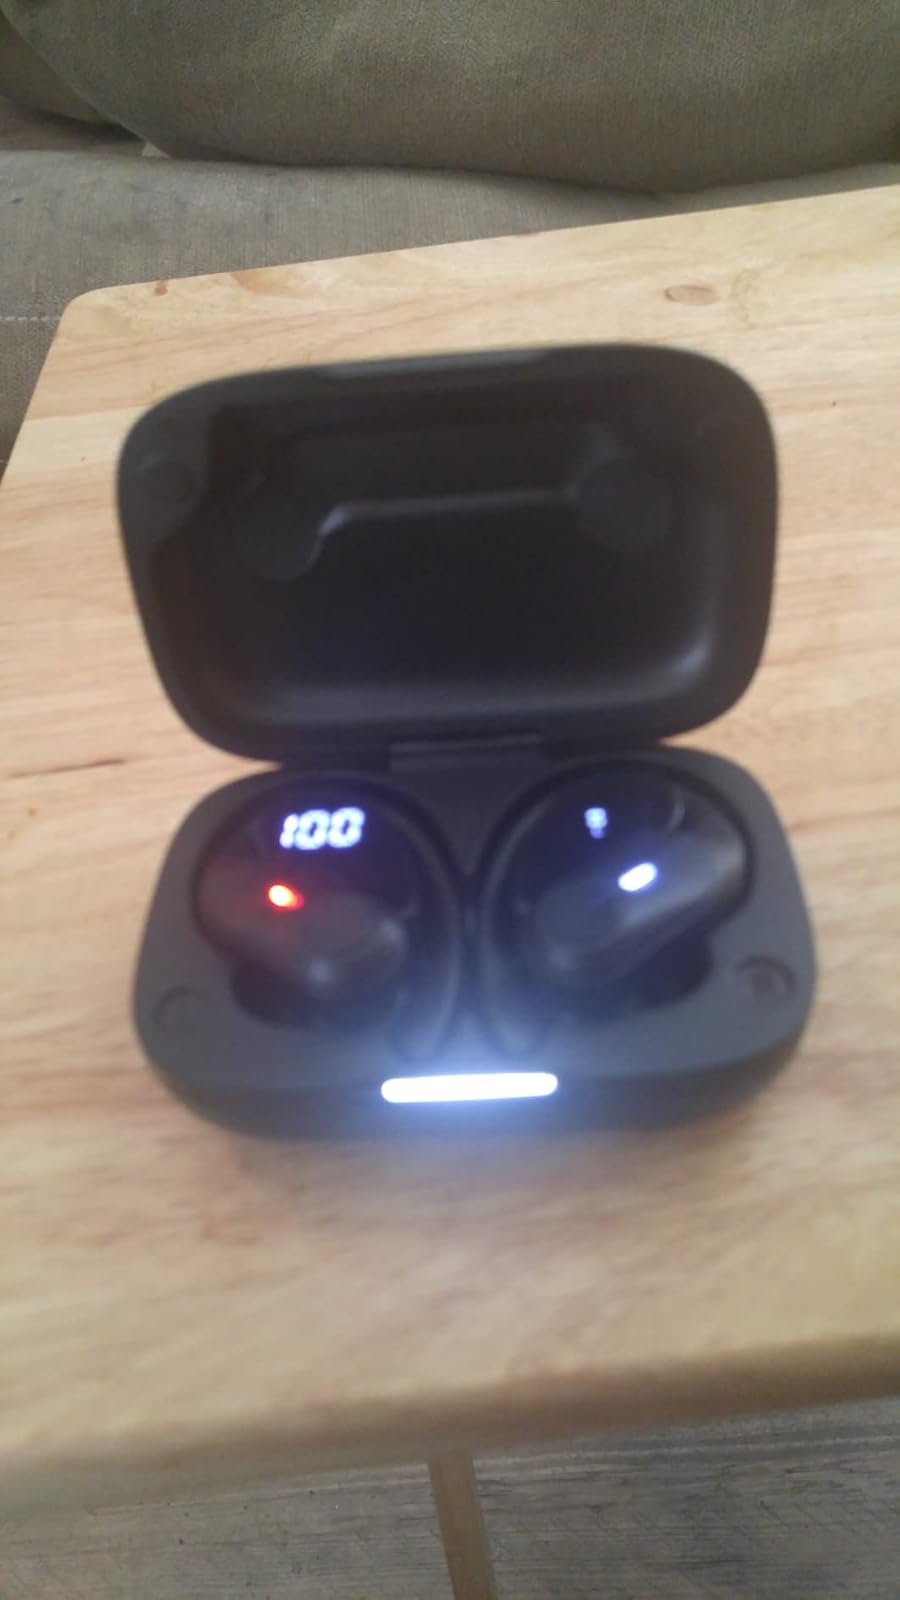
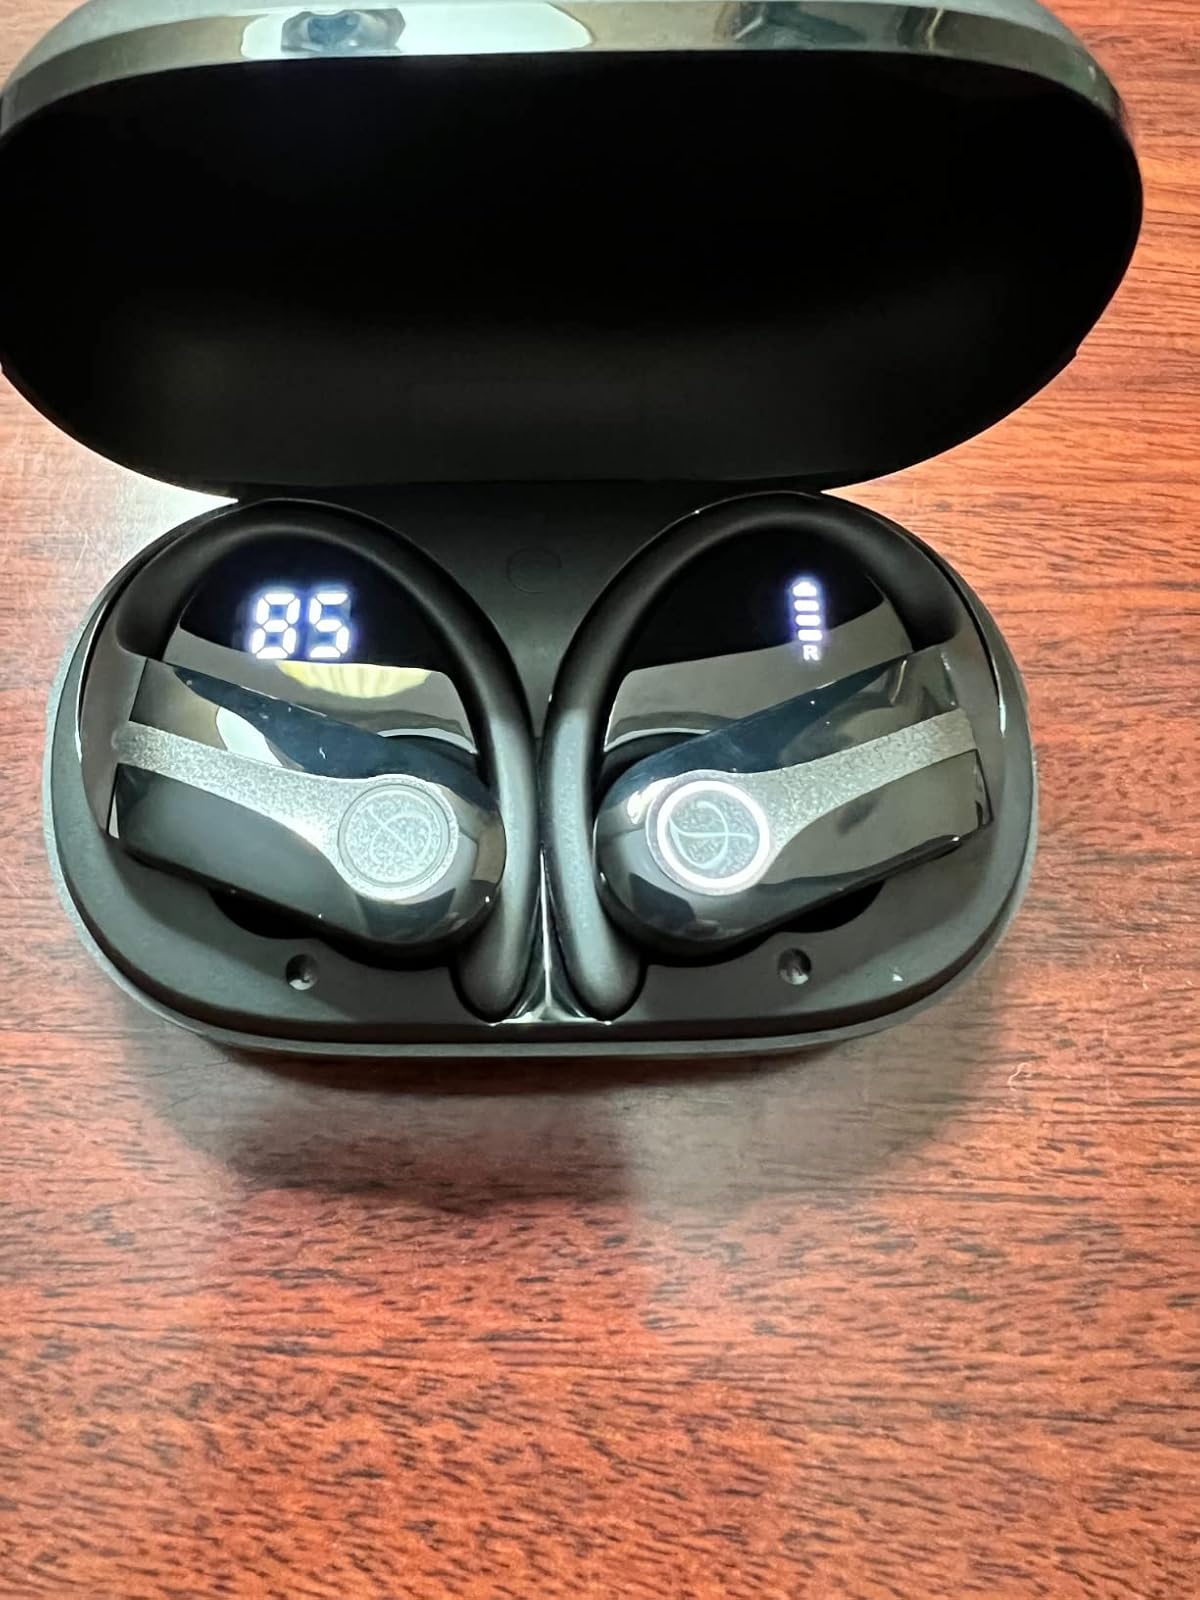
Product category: earbuds
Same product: no